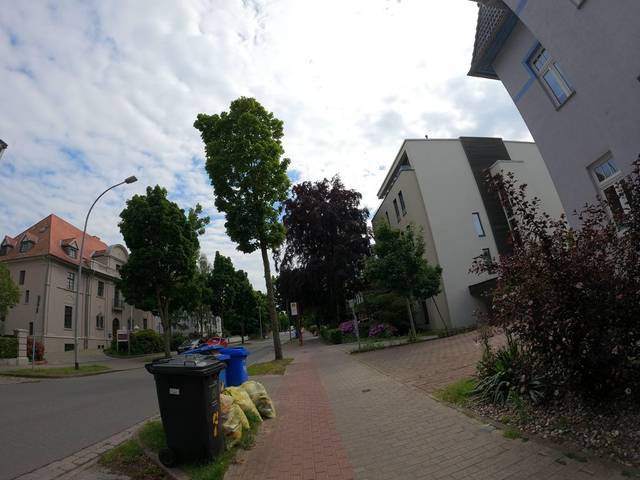
Region: Germany
Coordinates: 54.317, 13.081